Saw 3D

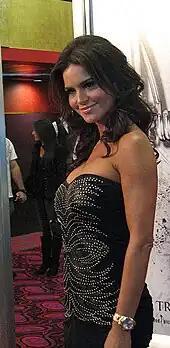
Betsy Russell attending the "Saw 3D" premiere at the Grauman's Chinese Theatre on October 27, 2010

As with the previous four "Saw" films, "Saw 3D" was not screened in advance for critics. Audiences polled by CinemaScore gave the film an average grade of "B−" on an A+ to F scale.